Stephen Crane

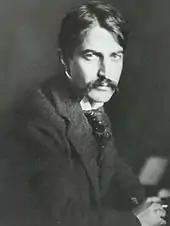
"War Memories", which Crane wrote shortly before his death, ends: "the episode was closed. And you can depend upon it that I have told you nothing at all, nothing at all, nothing at all."

Written thirty years after the end of the Civil War and before Crane had any experience of battle, "The Red Badge of Courage" was innovative stylistically as well as psychologically. Often described as a war novel, it focuses less on battle and more on the main character's psyche and his reactions in war. It is believed that Crane based the fictional battle in the novel on that of Chancellorsville; he may also have interviewed veterans of the 124th New York Volunteer Infantry Regiment, commonly known as the Orange Blossoms, in Port Jervis, New York. Told in a third-person limited point of view, it reflects the private experience of Henry Fleming, a young soldier who flees from combat. "The Red Badge of Courage" is notable in its vivid descriptions and well-cadenced prose, both of which create suspense within the story. Similarly, by substituting epithets for characters' names ("the youth", "the tattered soldier"), Crane injects an allegorical quality, making his characters point to a specific characteristic of man. Like Crane's first novel, "The Red Badge of Courage" has a deeply ironic tone which increases in severity as the novel progresses. The title of the work is ironic; Henry wishes "that he, too, had a wound, a red badge of courage". The wound he does receive (from the rifle butt of a fleeing Union soldier) is instead a badge of shame.